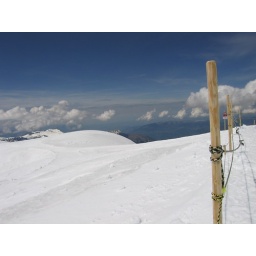
Looking across the fence at the clouds just below us.